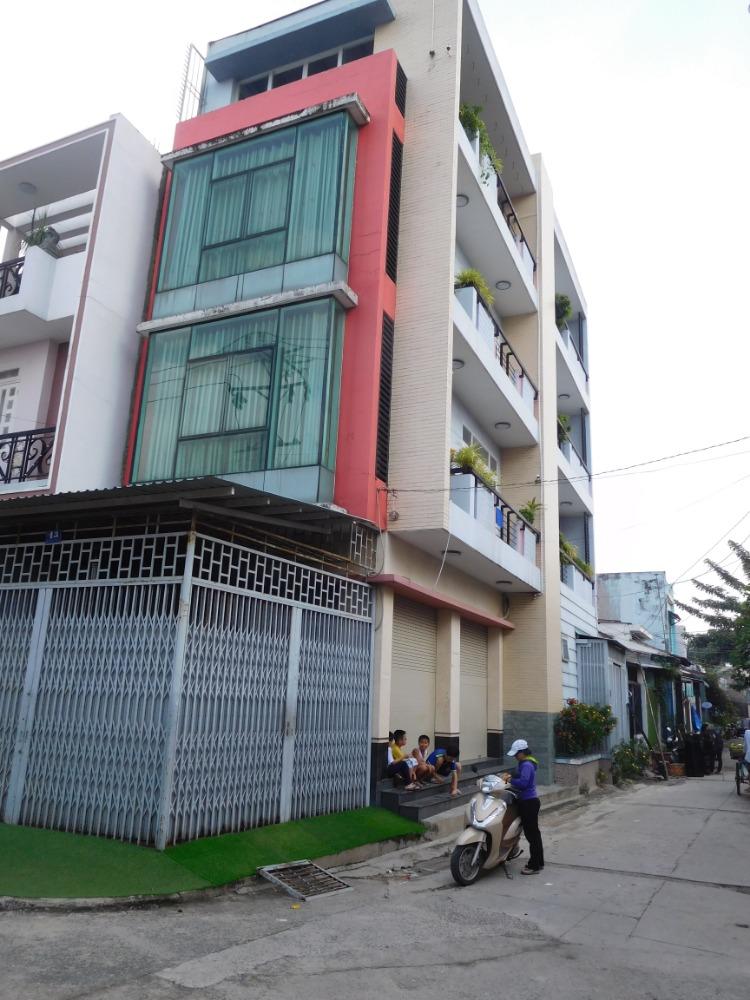
các em nhỏ đang ngồi ở bậc tam cấp dưới tòa nhà bốn tầng